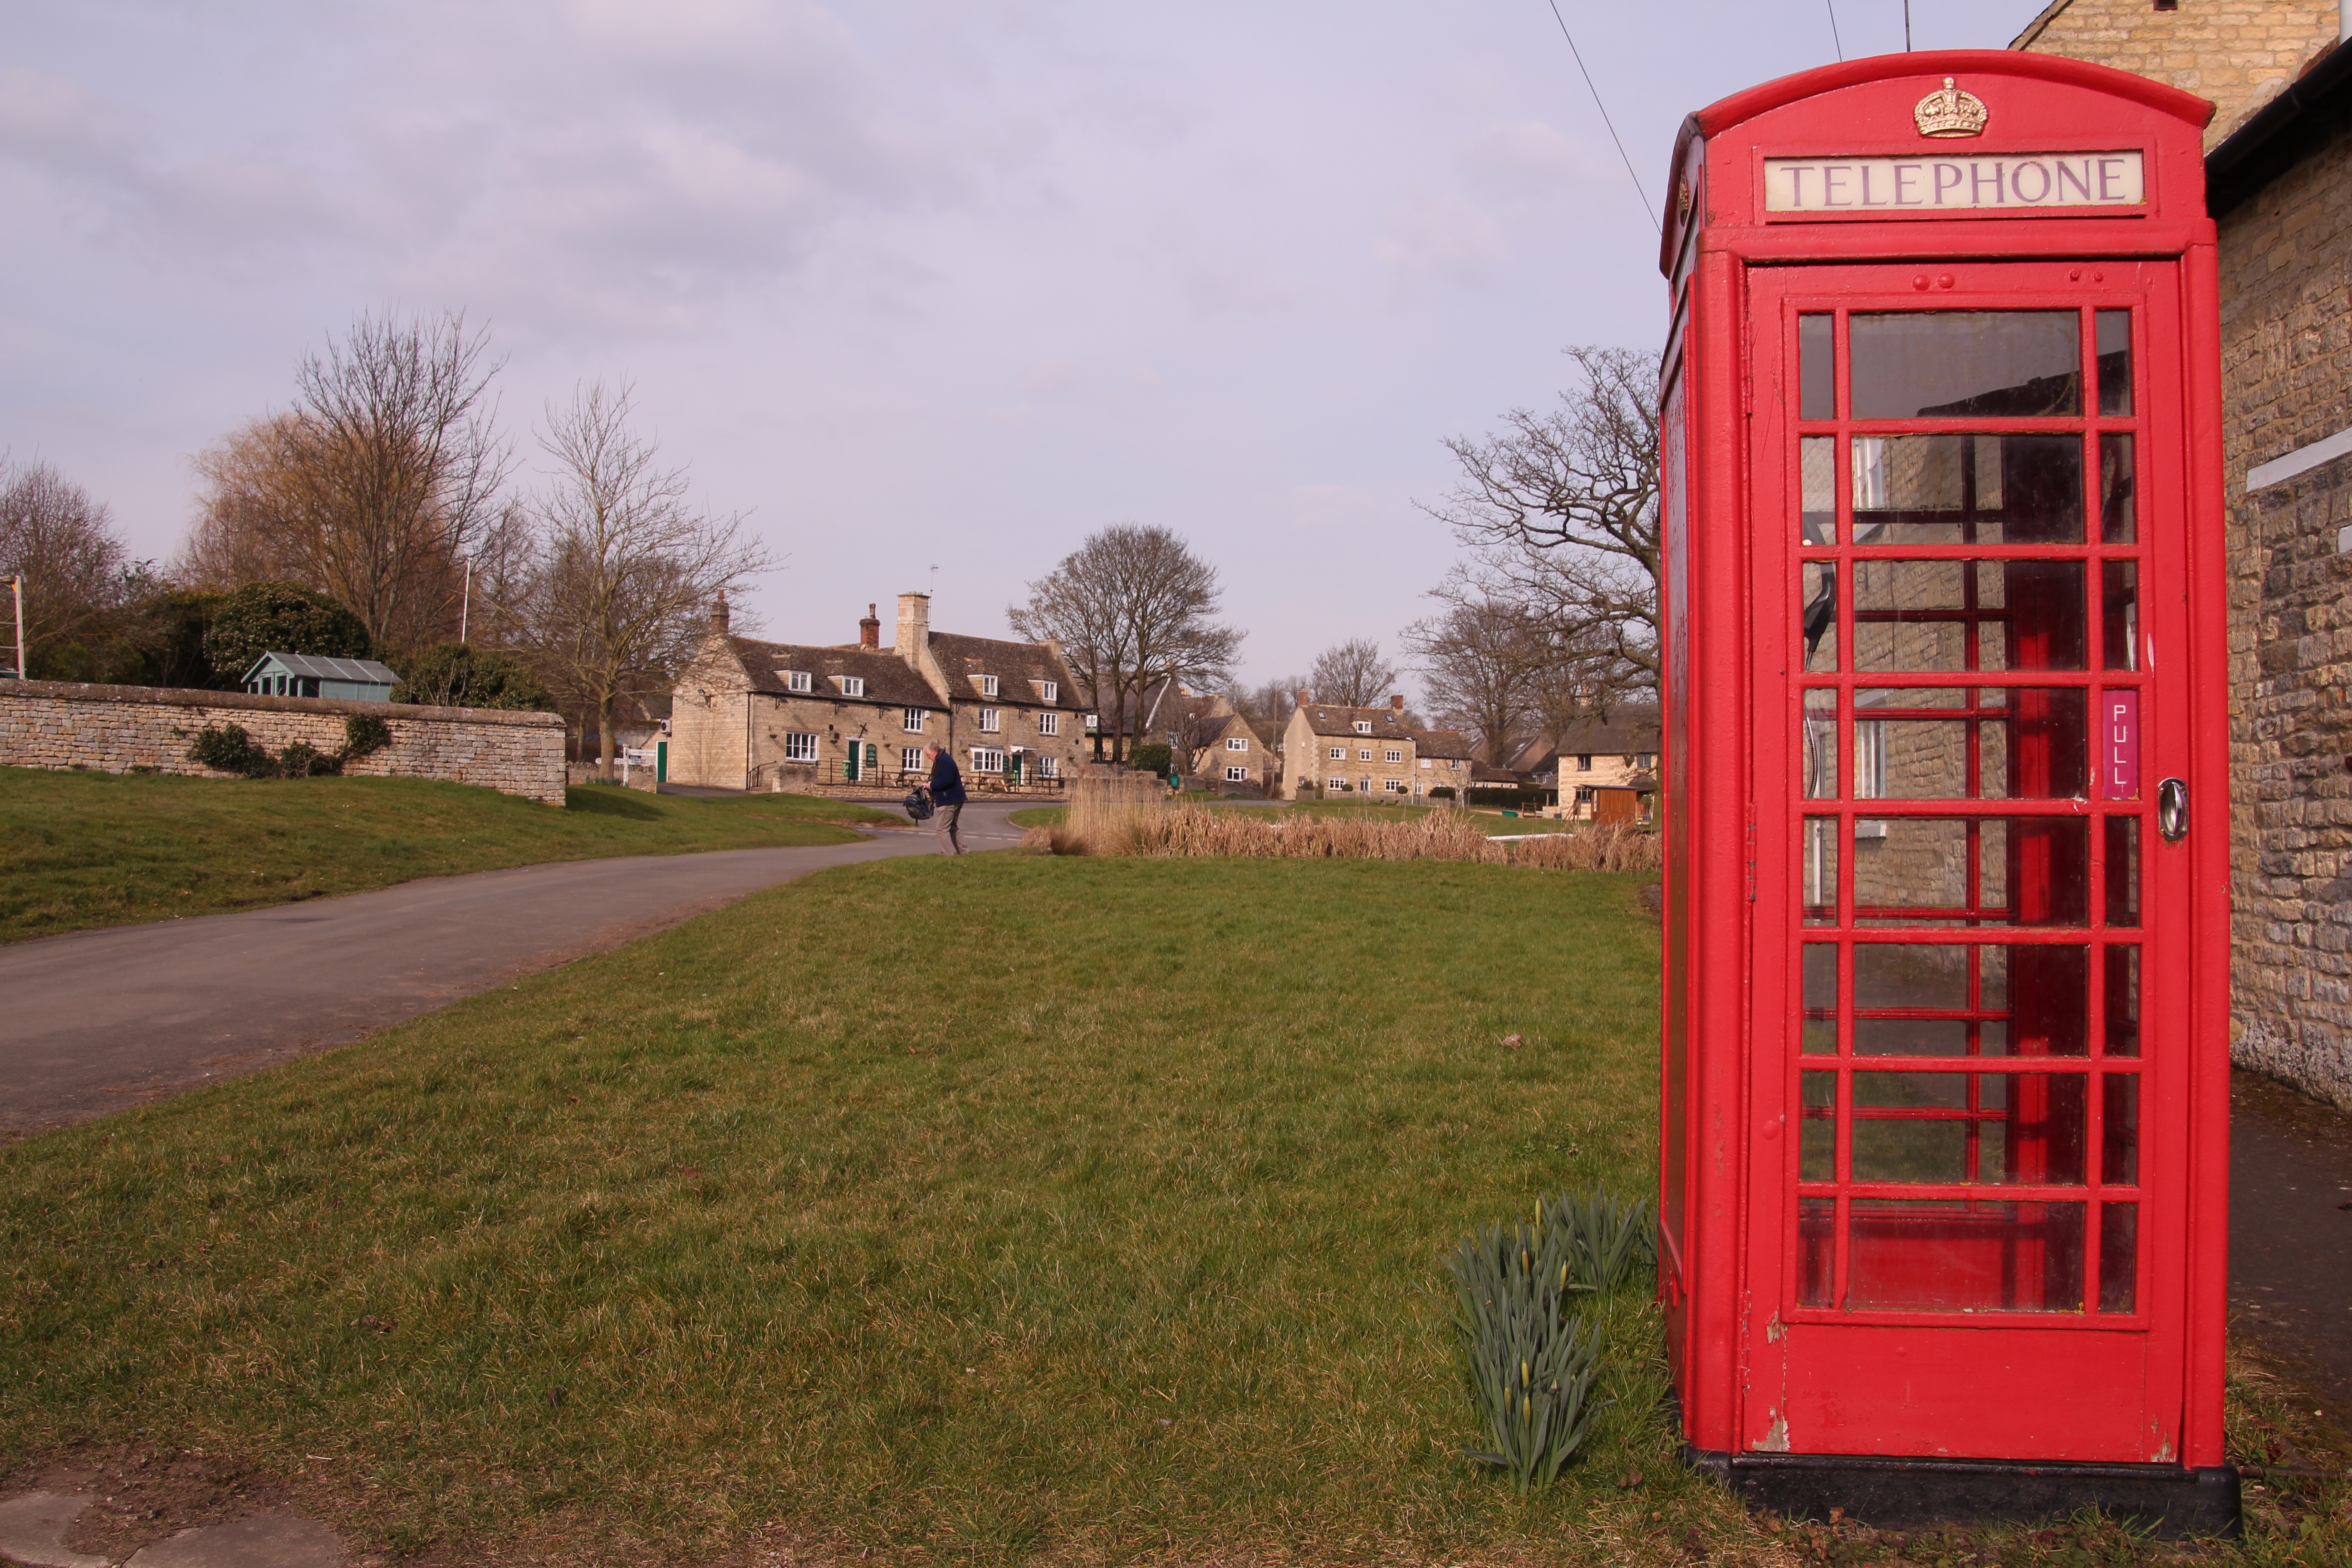
field, city, rural, green, red, public phone, public space, playground, village pond, residential area, telephone booth, human settlement, outdoor structure